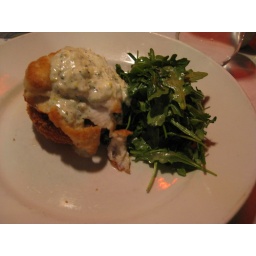
Last dinner in Colorado at Jax's fish house